Baldwin City station

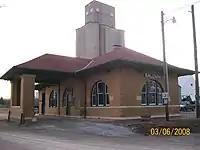

The Baldwin City station, nominated as the Santa Fe Depot, is a historic railroad depot building at 1601 High Street in Baldwin City, Kansas. The depot was on the Lawrence to Ottawa line of the Atchison, Topeka and Santa Fe Railway. It was built to replace a wood frame depot, which was deemed inadequate for the growing city. Upon the urging of the mayor of Baldwin City, the Santa Fe in 1906 simultaneously funded new depots in El Dorado, Argentine, and Baldwin City, along with a park across the street from the to be completed Baldwin City depot. Construction began in July 1906 and finished in January 1907.